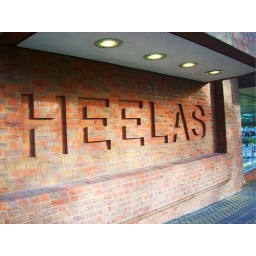
The sign has been integrated into the side of the building by leaving out bricks, forming the letter shape.